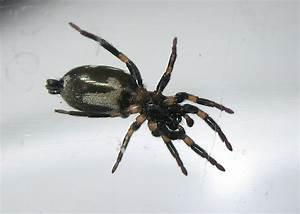
spider